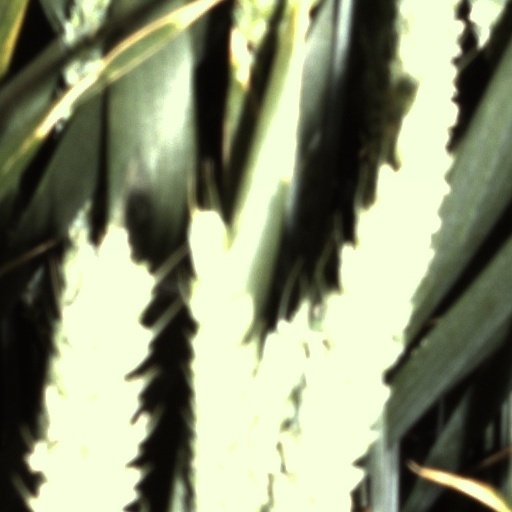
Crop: wheat